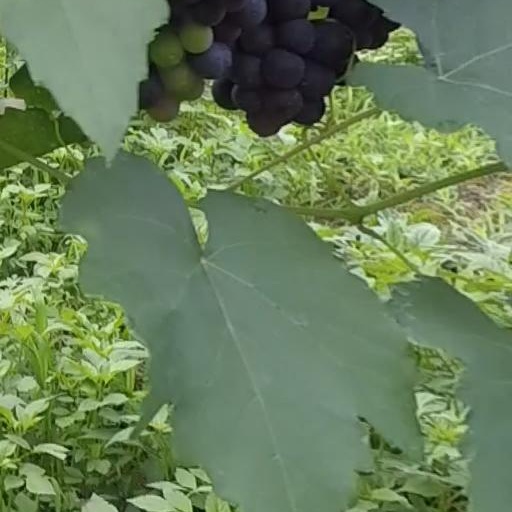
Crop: grape